Rhythm and blues

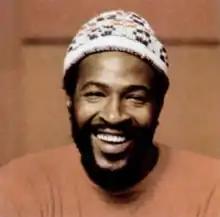
Marvin Gaye is a R&B artist known for his smooth voice.

In 1959, two black-owned record labels, one of which would become hugely successful, made their debut: Sam Cooke's Sar and Berry Gordy's Motown Records. Brook Benton was at the top of the R&B charts in 1959 and 1960 with one number one and two number two hits. Benton had a certain warmth in his voice that attracted a wide variety of listeners, and his ballads led to comparisons with performers such as